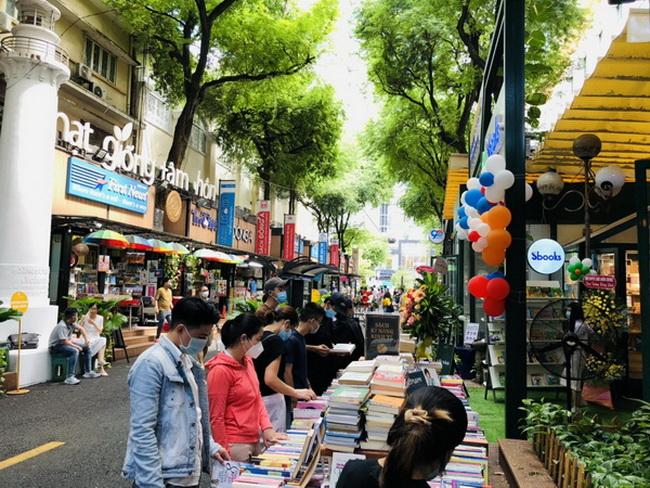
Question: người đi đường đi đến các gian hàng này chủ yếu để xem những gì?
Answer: xem các loại sách